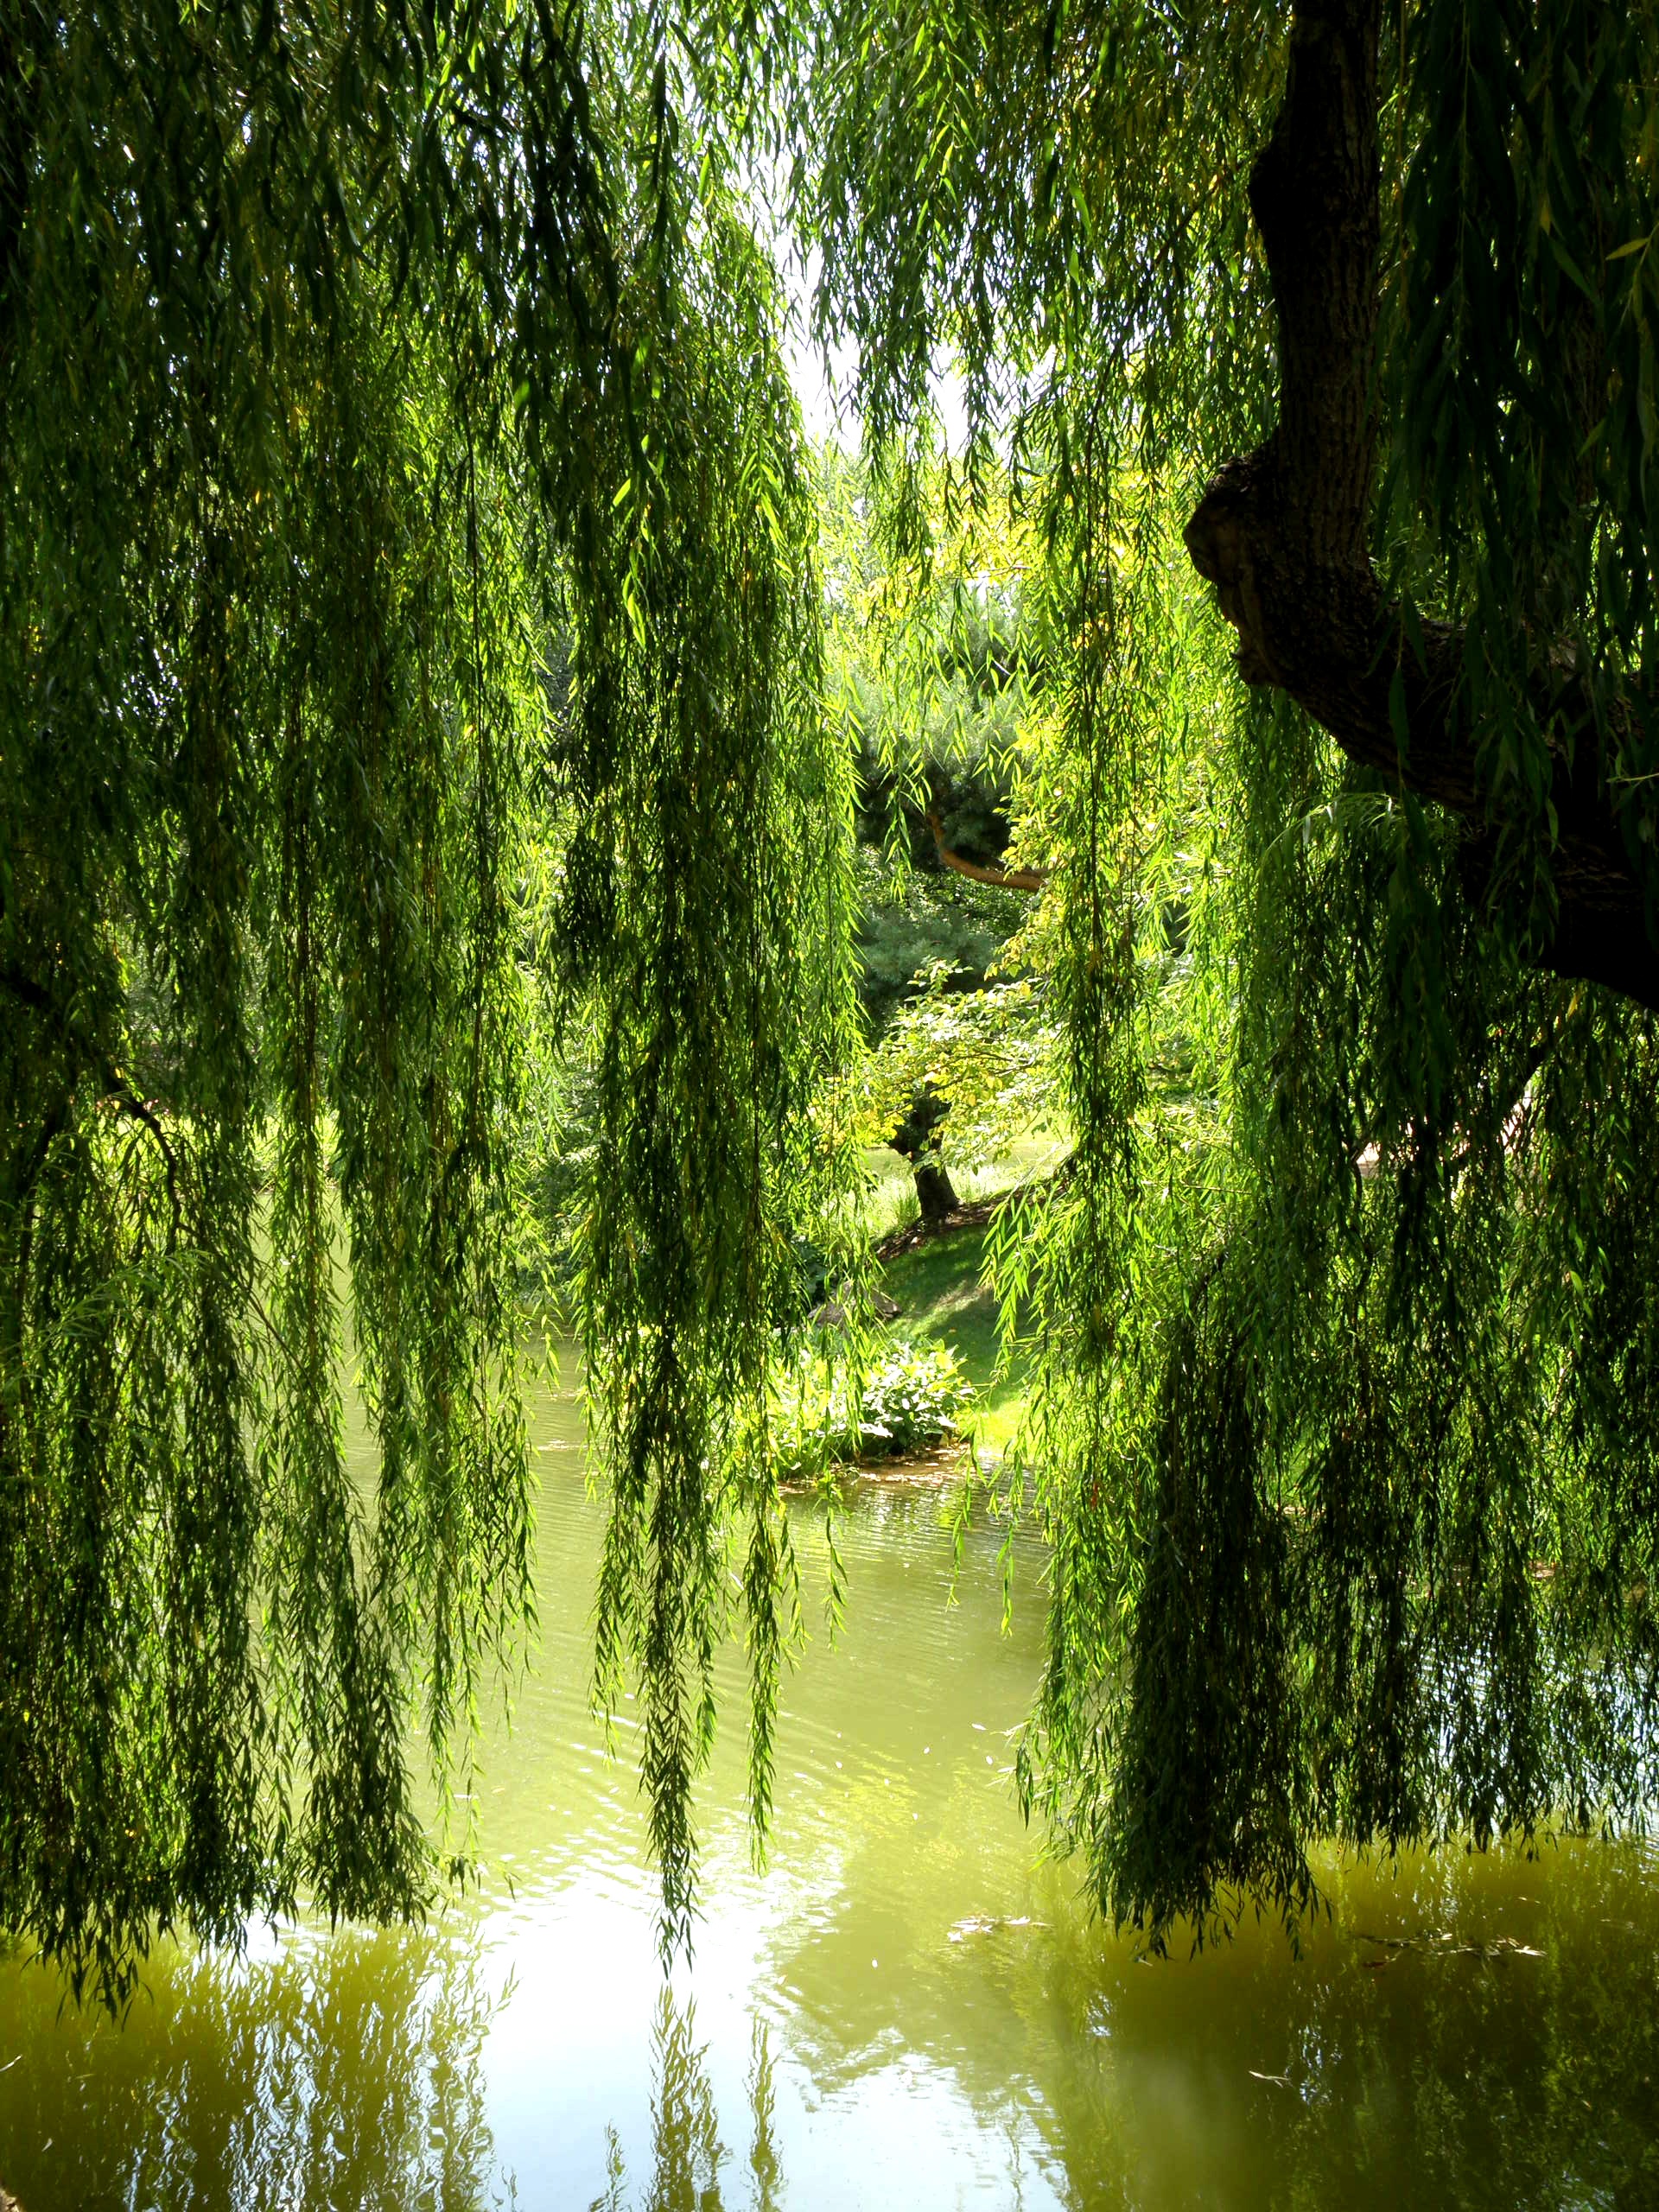
tree, water, nature, forest, swamp, wilderness, plant, meadow, sunlight, leaf, flower, lake, river, pond, stream, green, reflection, jungle, autumn, park, lagoon, botany, season, willow, rainforest, wetland, woodland, habitat, weeping, ecosystem, willow tree, natural environment, geographical feature, woody plant, riparian forest